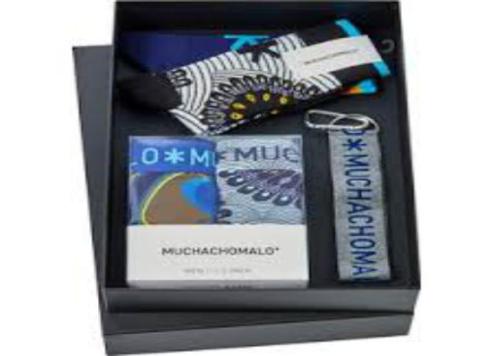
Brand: muchachomalo
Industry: Clothes